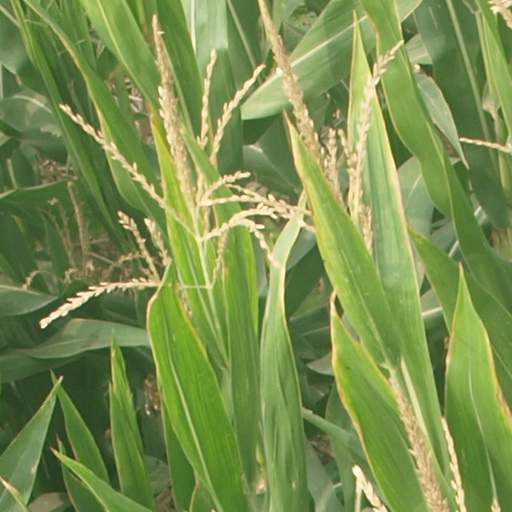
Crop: maize; corn